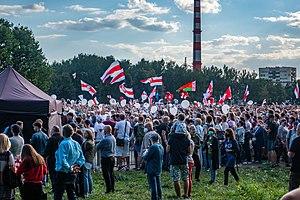
Le drapeau national actuel de la Biélorussie a été adopté et approuvé par référendum le 7 juin 1995, puis modifié le 10 février 2012. Il remplace le drapeau qui servait depuis l'indépendance du pays vis-à-vis de l'Union soviétique, en 1991.
Les manifestations de 2020 en Biélorussie, surnommées la révolution des pantoufles et la révolution anti-cafard, sont une série de manifestations de rue contre le président biélorusse Alexandre Loukachenko. Les manifestations, qui s'intègrent dans le mouvement démocratique biélorusse, se déroulent avant et pendant l'élection présidentielle biélorusse de 2020, au cours de laquelle Loukachenko est candidat à un sixième mandat. Sa victoire avec un score de 80 % face à la candidate de l'opposition Svetlana Tikhanovskaïa apparaît entachée de fraudes massives et provoque la colère d'une partie de la population biélorusse.